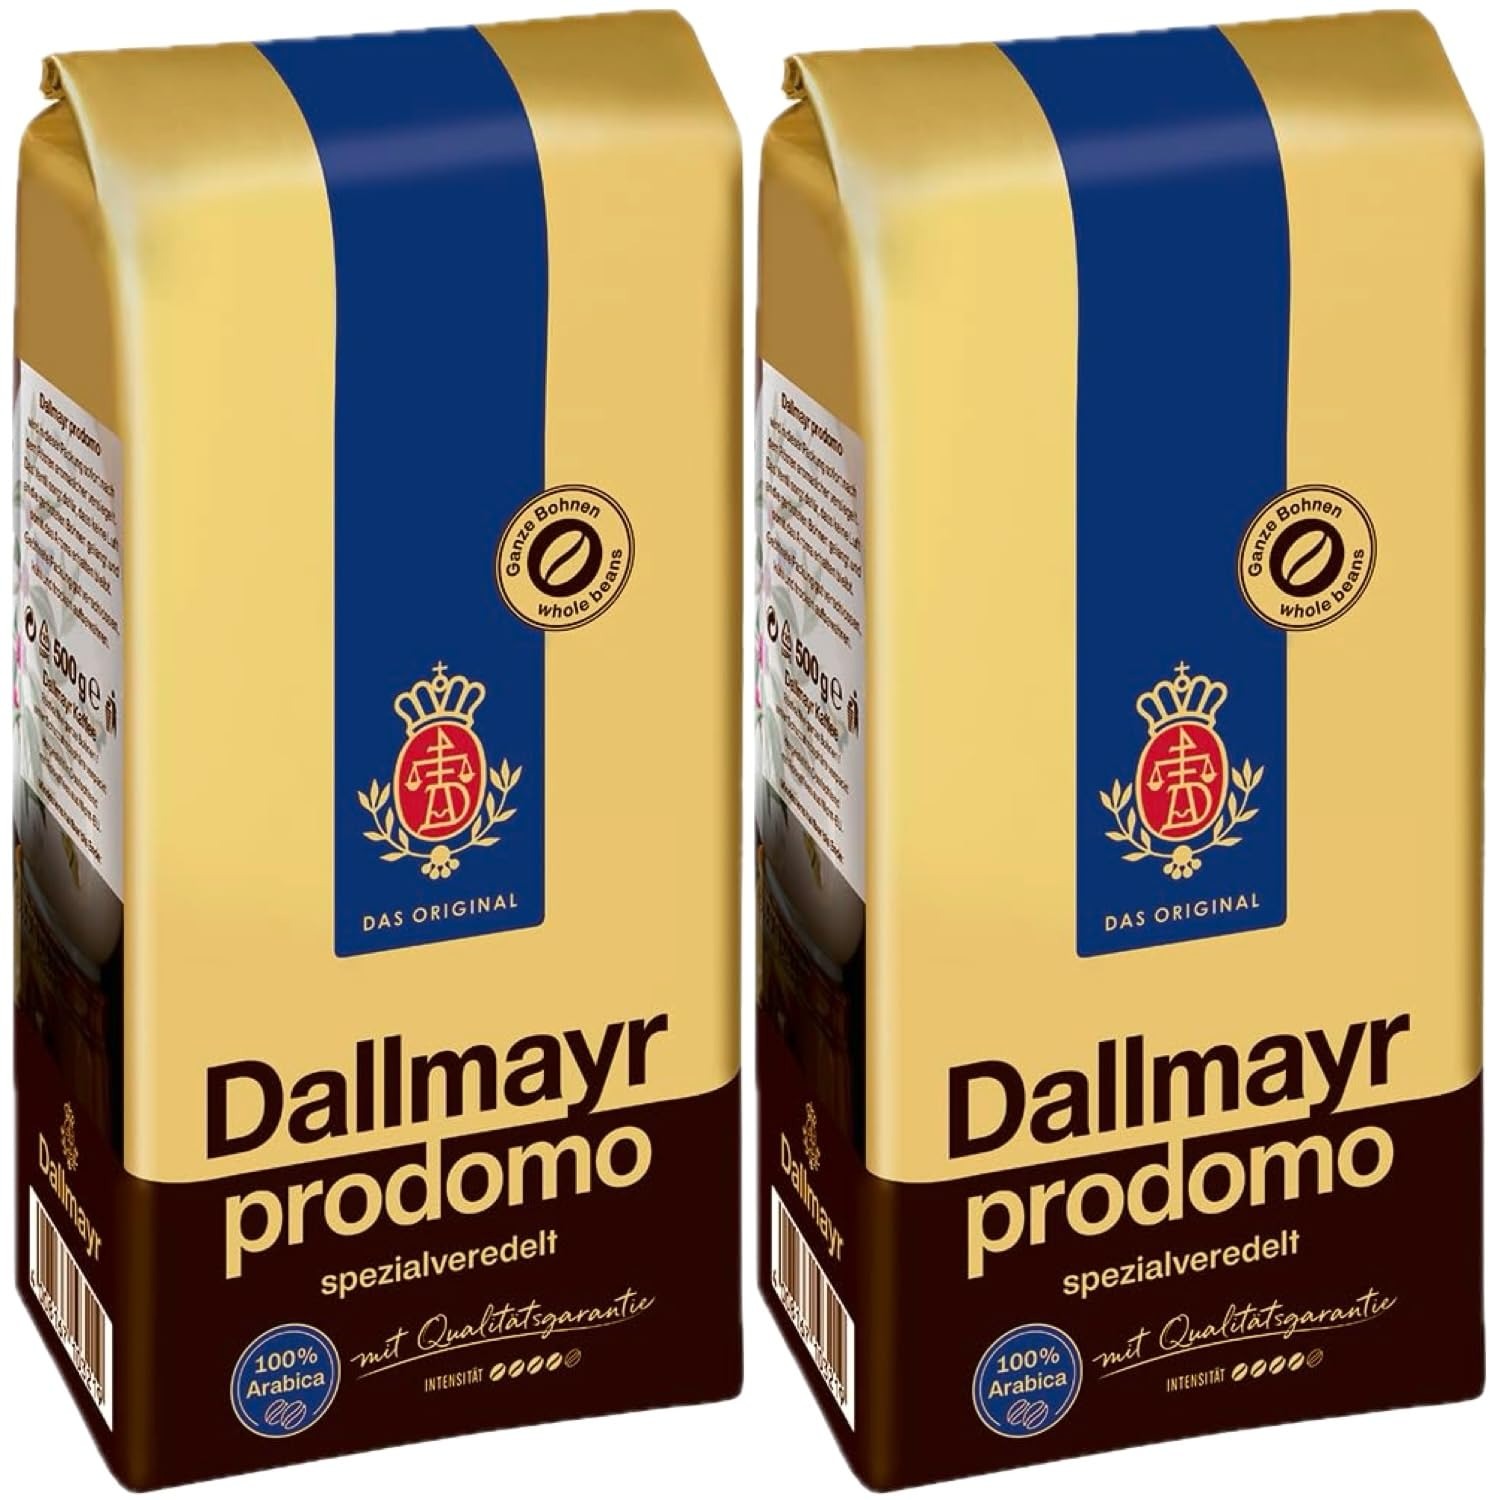
Item Name: Dallmayr Gourmet Coffee, Prodomo (Whole Bean), 1.1 Pound (Pack of 2)
Value: 35.2
Unit: Ounce

Price: 28.31